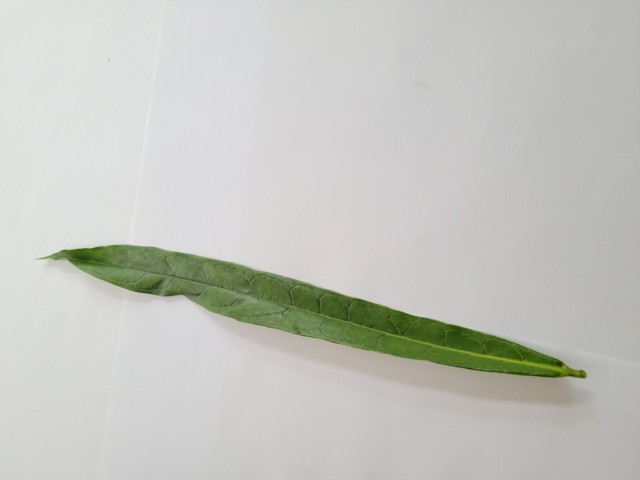
Plant: bamonhati